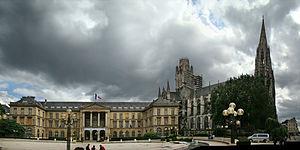
Rouen, Seine-Maritime, Normandie, France. Hôtel de Ville et Abbatiale Saint-Ouen.
La place du Général-de-Gaulle, couramment appelée place de l'hôtel de ville, est une place rouennaise.
L'abbaye Saint-Ouen de Rouen est l'un des principaux monuments de la ville de Rouen ; son église abbatiale est un exemple achevé de l'architecture gothique en Normandie.
Rouen [ʁwɑ̃] est une commune du Nord-Ouest de la France traversée par la Seine. Préfecture du département de la Seine-Maritime, elle est le chef-lieu de la Normandie réunifiée après avoir été, jusqu'en 2015, celui de la Haute-Normandie.
Rouen, à la suite de son accroissement et du fait de l’importance de l’administration, a connu plusieurs hôtels de ville, dont l'emplacement a varié au cours de l'histoire.